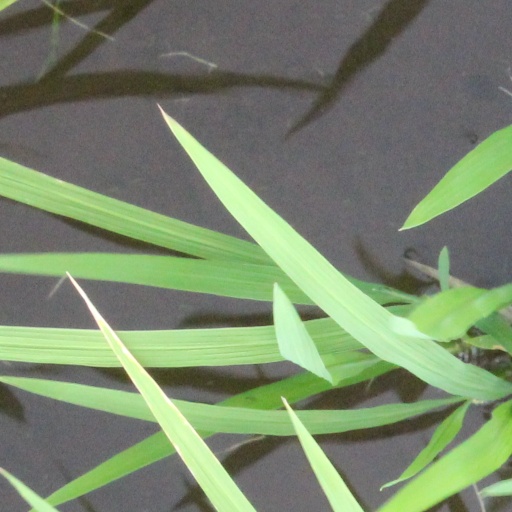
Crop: rice